Air Anglia

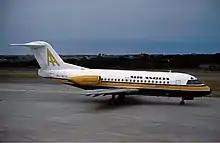
Fokker F28 at Jersey Airport in 1979

Air Anglia operated the following aircraft types at one point or another during its ten-year existence: